Siloam tunnel

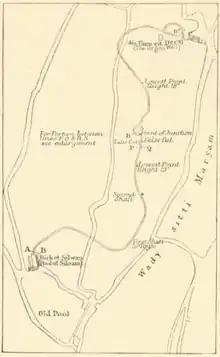
A sketch of the tunnel, including the "Virgin's Well", i.e. the Gihon Spring with the nearby Warren's Shaft, and the Pool of Siloam (both upper and lower/older), by Charles Warren and Claude Reignier Conder, 1884

The newer Siloam Tunnel ("Nikbat HaShiloaḥ"), also known as Hezekiah's Tunnel ("Te'alát Ḥizkiyáhu"), is a water tunnel that was carved within the City of David in ancient times. The latter name comes from its theorized origin under the reign of King Hezekiah of Judah in the late 8th and early 7th century BC, and corresponds to the "conduit" mentioned in 2 Kings 20 in the Tanakh. According to the Tanakh, King Hezekiah prepared Jerusalem for an impending siege by the Assyrians, by "blocking the source of the waters of the upper Gihon, and leading them straight down on the west to the City of David". By diverting the waters of the Gihon, he prevented the enemy forces under Sennacherib from gaining access to water. An older water system, sometimes called the Siloam Channel, partly fulfilled a similar purpose and dates back to the Canaanites.